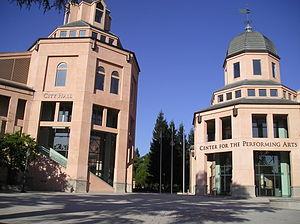
Mountain View est une municipalité située dans le comté de Santa Clara, en Californie, dans le sud de la baie de San Francisco, entre Palo Alto, Sunnyvale et Los Altos. La ville tient son nom de la vue qu'elle offre sur les monts Santa Cruz.